Troupes de la Marine

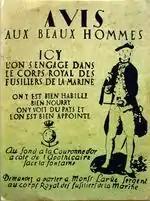
Recruitment affice under Louis XV for the Royal Fusiliers Corps of La Marine.

The first Marine units were the Compagnies Ordinaires de la Mer (Ordinary Sea Companies), created by Cardinal Richelieu in his capacity of Grand Master of Navigation. These companies were merged into a single infantry regiment, dedicated to shipboard and overseas service. These Troupes de la marine were followed by several other regiments, all eventually transferred to the Army between 1640 and 1673. The Army already had soldiers in maritime service since the 17th century.